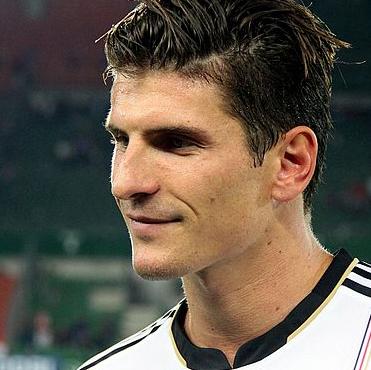
Age: 25